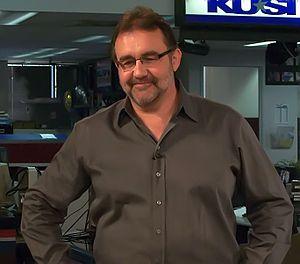
La Belle et la Bête est un film d'animation réalisé par Gary Trousdale et Kirk Wise, écrit par Linda Woolverton et sorti en 1991. Il est le 39ᵉ long-métrage d'animation, le 30ᵉ « Classique d'animation » des studios Disney et le troisième film d'animation réalisé pendant la période de renaissance des studios Disney.
Don Hahn est un réalisateur, producteur, scénariste et acteur américain né en 1955 et travaillant pour les studios Disney.